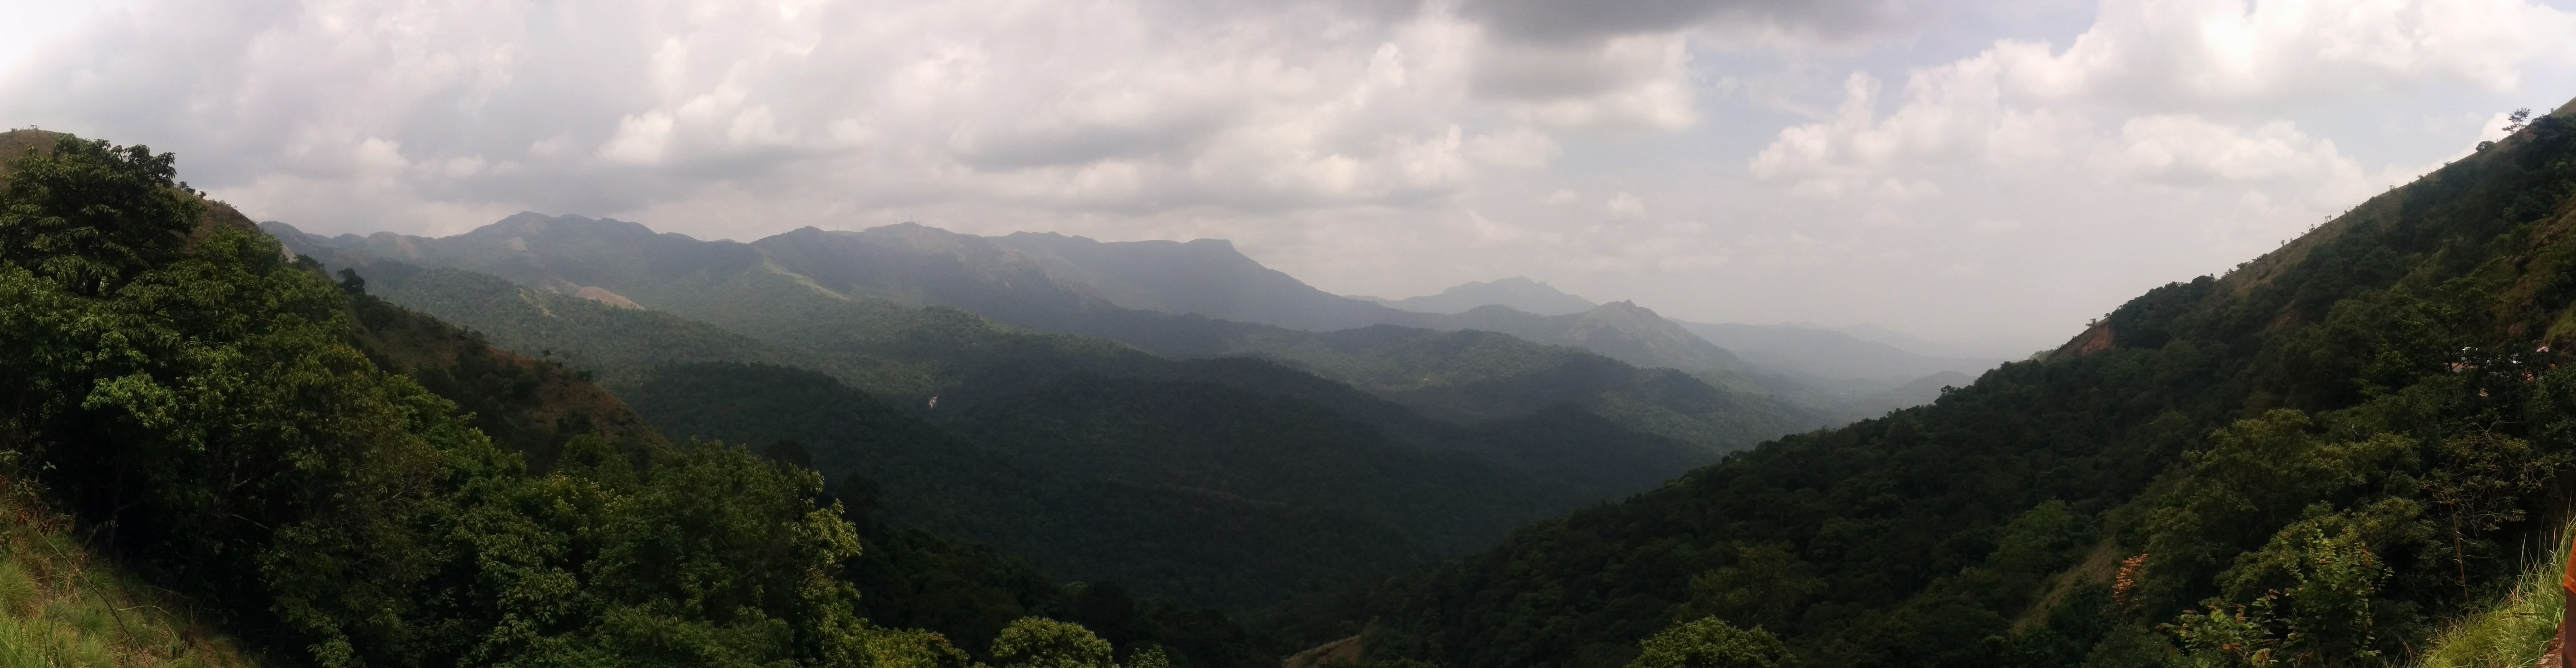
mountain, valley, mountain range, fjord, extreme sport, ridge, alps, ravine, landform, mountain pass, hill station, geographical feature, mountainous landforms, glacial landform